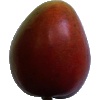
Label: Mango Red 1